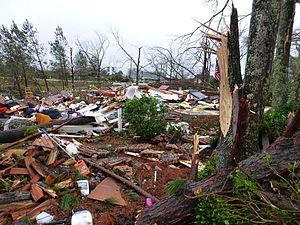
L'échelle de Fujita améliorée, ou EF, est une échelle de classement de la force des tornades selon les dommages causés. Elle est utilisée aux États-Unis pour remplacer l'échelle originale de Fujita depuis la saison estivale 2007. Elle a été développée pour pallier les faiblesses notées dans l'échelle originale qui montraient des incertitudes quant à la force des vents nécessaires pour causer certains dommages et à l'évaluation de situations similaires mais ayant affecté des constructions de différentes solidités.